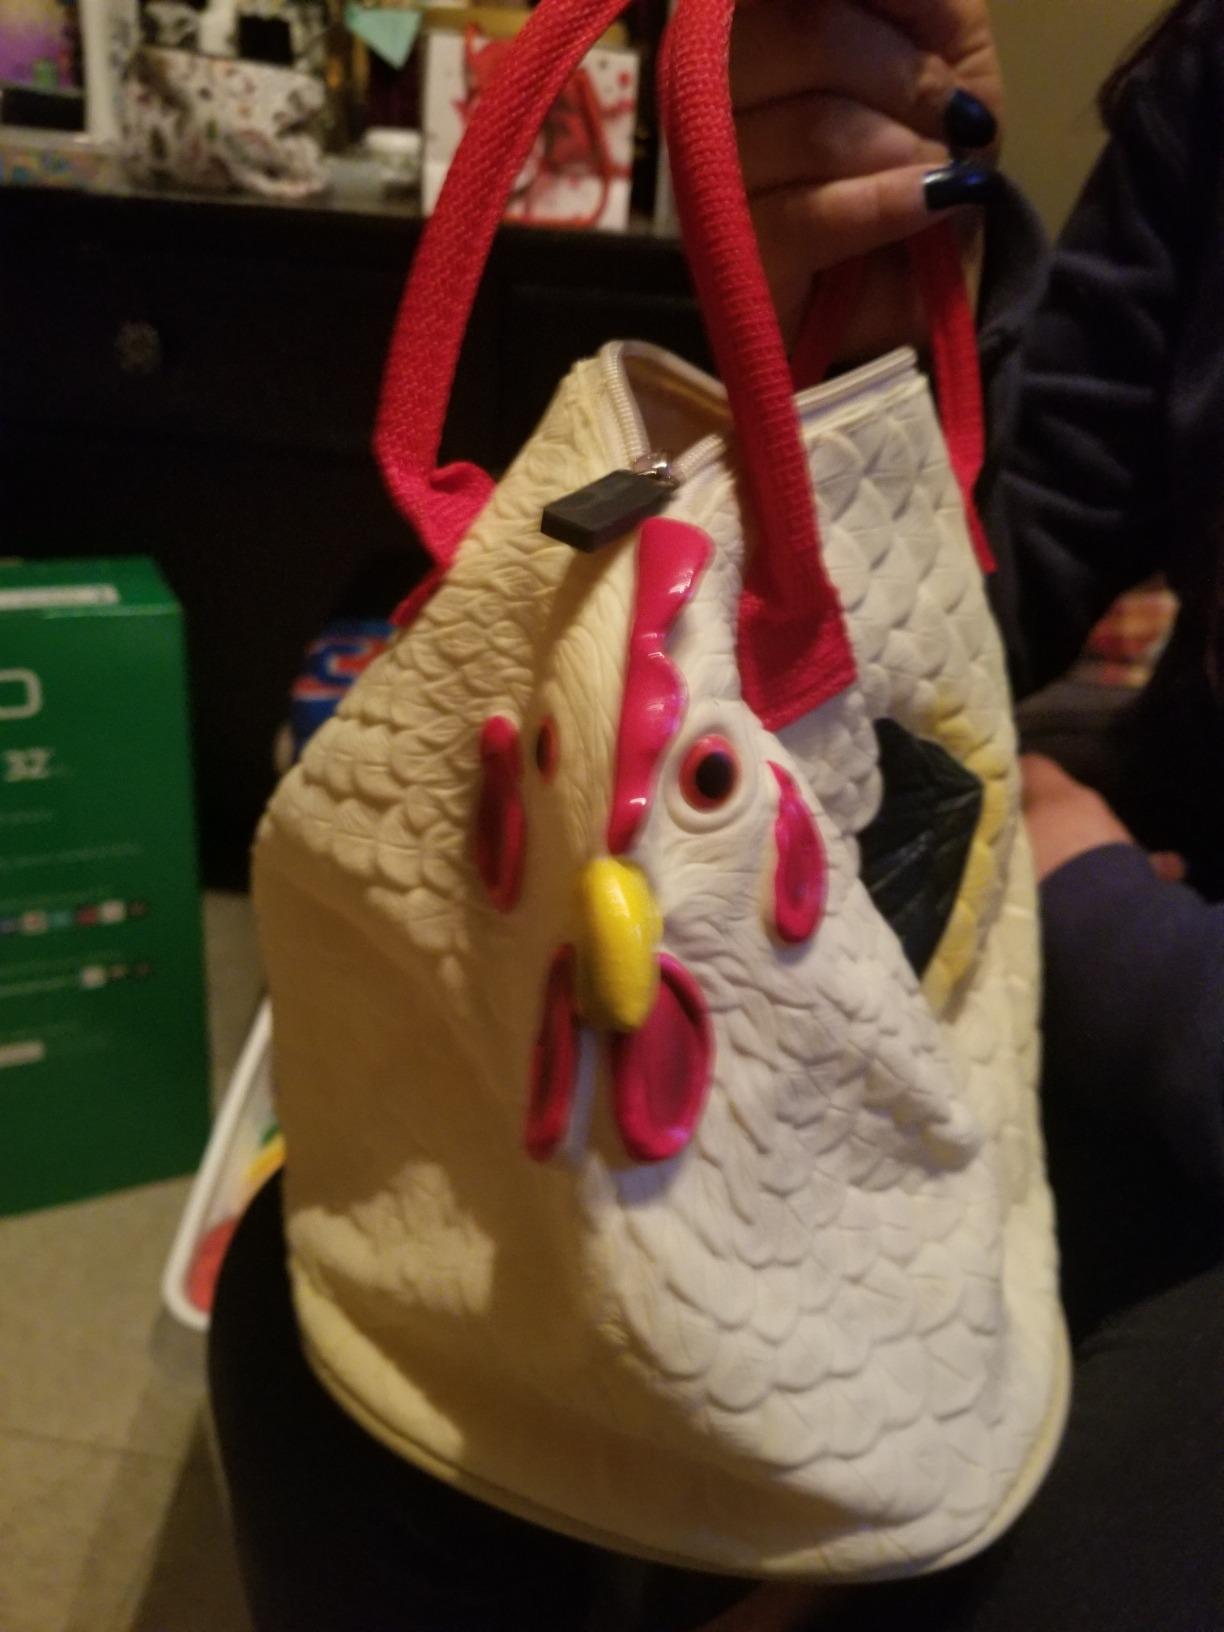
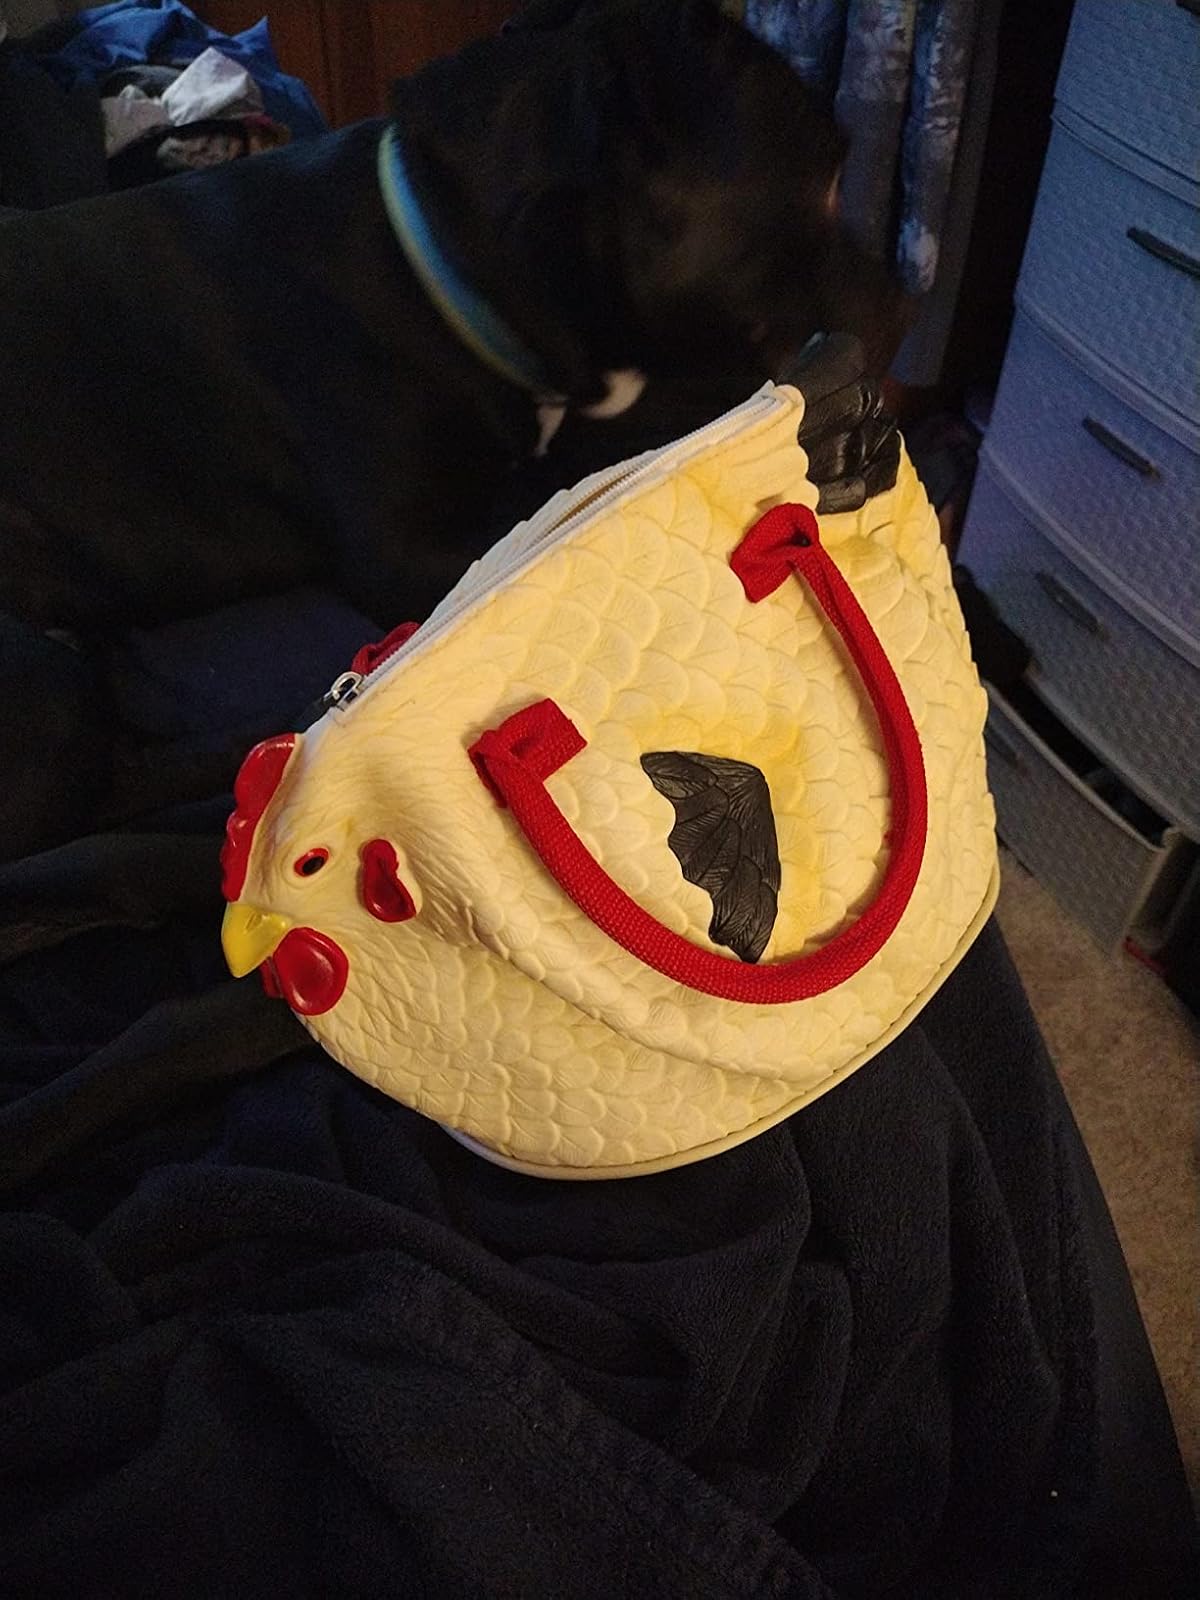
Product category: accessories_handbag
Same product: yes